University of Exeter

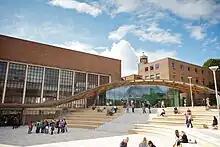
The Piazza, outside the Great Hall and University Reception

In 1838, the Exeter Diocesan Board of Education resolved to found an institution for the education and training of schoolmasters, the first such initiative in England. As a result, a year later, the Exeter Diocesan Training College was created in Cathedral Close, Exeter at the former house of the Archdeacon of Totnes, adjacent to Exeter Cathedral. The first principal was appointed and the college opened in 1840.